Caroline, No

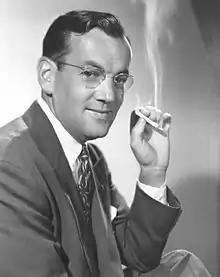
Wilson compared "Caroline, No" to the music of Glenn Miller (pictured)

It is one of only two tracks on "Pet Sounds" with just one vocal part (the other being "Don't Talk"). The instrumentation features harpsichord and bass flutes combined with more typical pop rock instrumentation, creating a sound that, in Lambert's estimation, reflects a jazz influence. Jim Fusilli, author of the 33⅓ book on the album, concurred that "In many ways it's a jazz tune. Some of those chords are jazz chords." Wilson said of the bridge, "The melody and the chords were like Glenn Miller ... a Glenn Miller-type bridge." Asher said that he had implored Wilson to incorporate the bass flute.